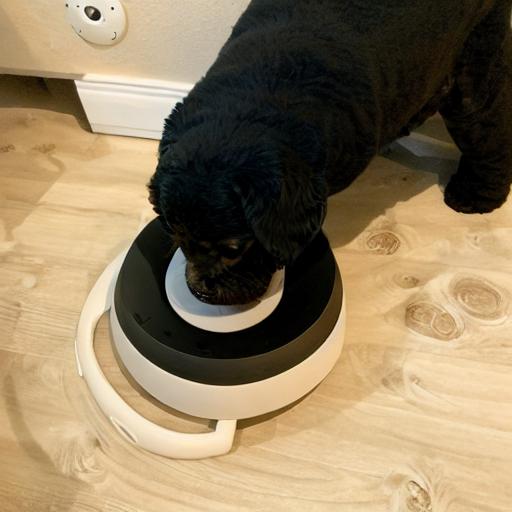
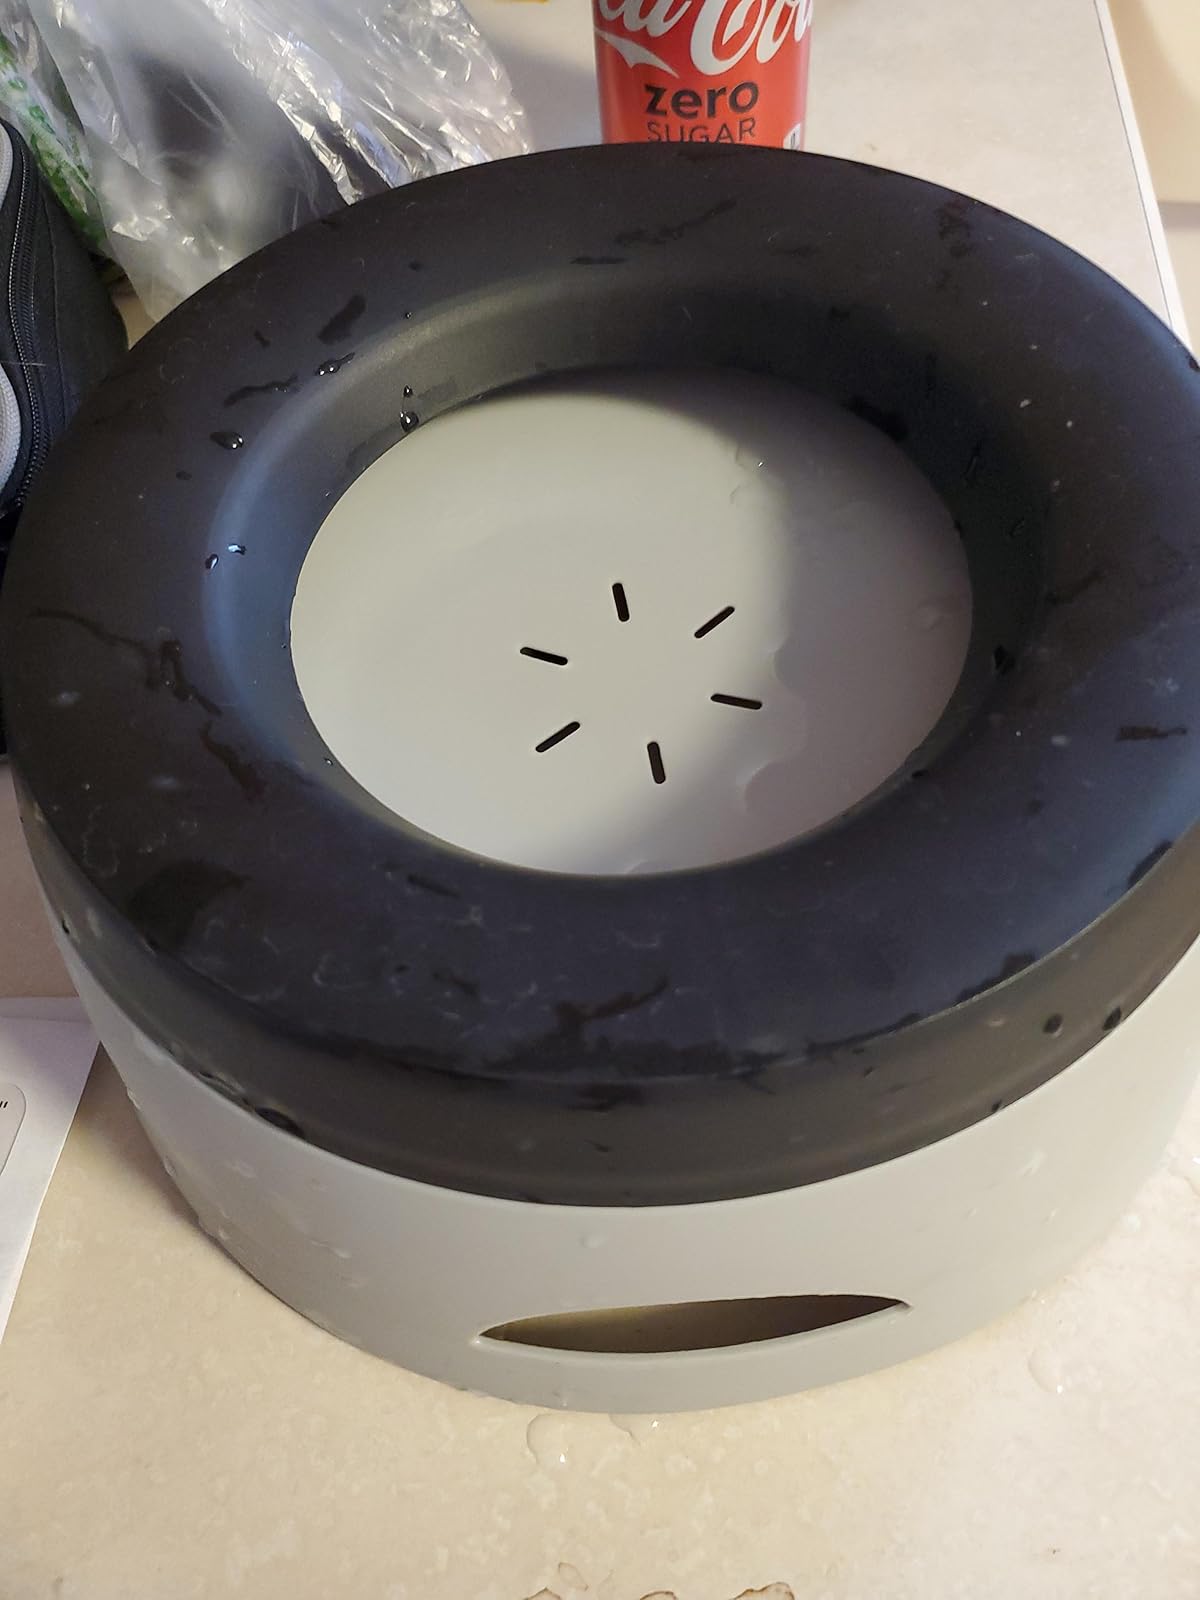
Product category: items_bowl
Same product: no